Ravn Alaska

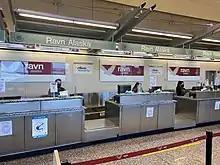
Ravn Alaska's ticket counter at Ted Stevens Anchorage International Airport

After the construction of the pipeline, Era saw an opportunity to expand to scheduled passenger service, which they introduced in May 1983. The Convair planes were used for service to Valdez, Kenai, Kodiak, Cordova, and Homer. The Twin Otter fleet was based out of Bethel and operated service to many of the small communities surrounding it.